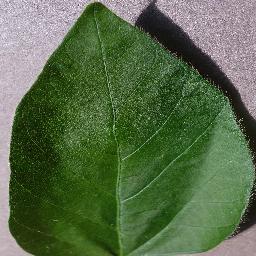
Label: Soybean___healthy